John Anthony Kaiser

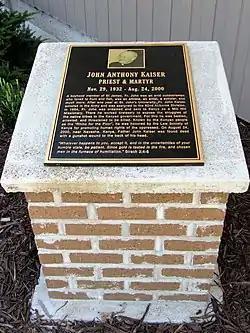
Memorial at his home parish, St. James in Maine Township, Otter Tail County, Minnesota

The papal nuncio, Giovanni Tonucci, said at Kaiser's funeral in the Nairobi basilica, "The church, through pitiless violence, has once more been deprived of one of her ministers. Let no one have any doubts about it: we are celebrating a religious occasion; we are reflecting on a religious assassination, not a political one. Fr. Kaiser has been murdered because he was, and in the eternity of God still is, a Catholic priest who preached the Gospel. Those who killed him, those who planned his killing, wanted to silence the voice of the Gospel."..."Only two days before his death, I met Fr. Kaiser for a long conversation. At the end, he asked my blessing, which I reluctantly gave him. At that moment, I thought it would have been better if he, an old and worthy missionary, had blessed me. How much more I am convinced of that now that we look at him as a martyr of the faith?" Also present at the altar was Maurice Cardinal Otunga, Archbishop Emeritus of Nairobi.